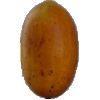
Label: Cucumber Ripe 2